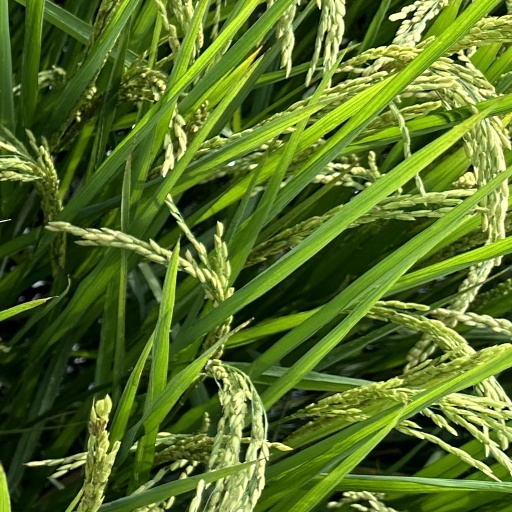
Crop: rice